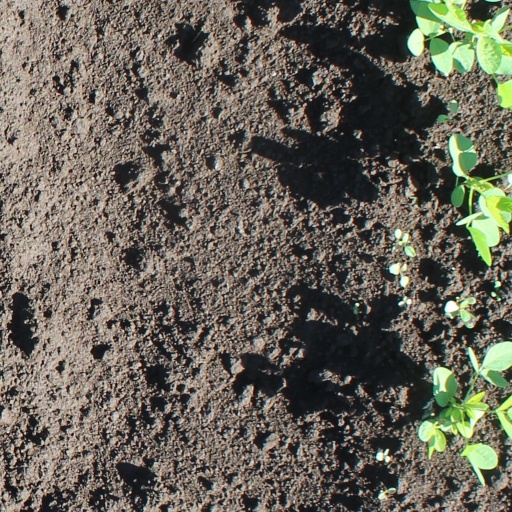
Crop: soybean